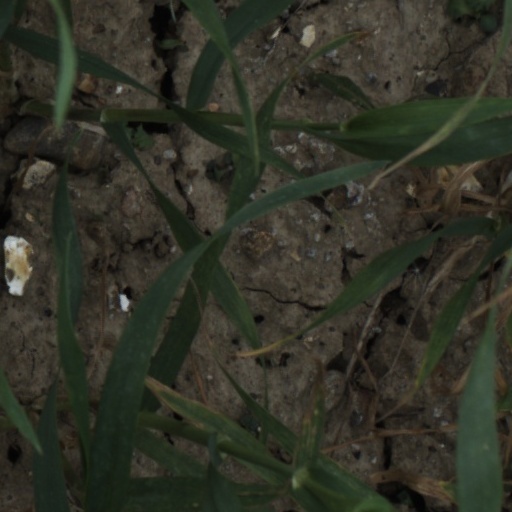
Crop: wheat